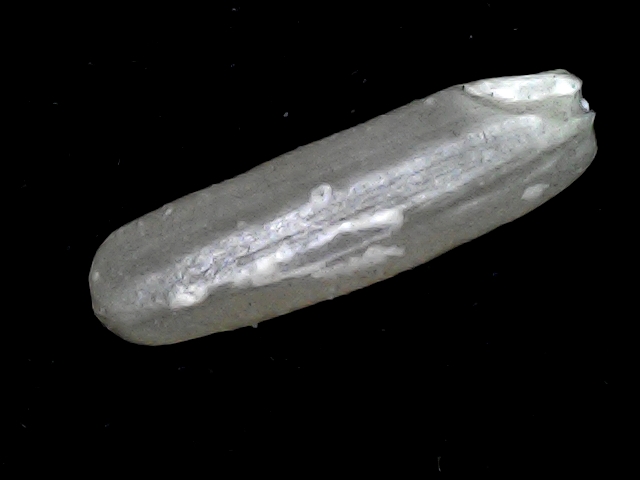
Rice variety: BD57